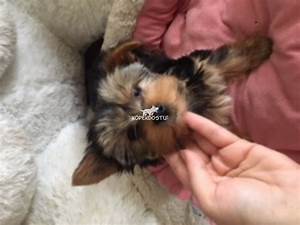
Label: dog